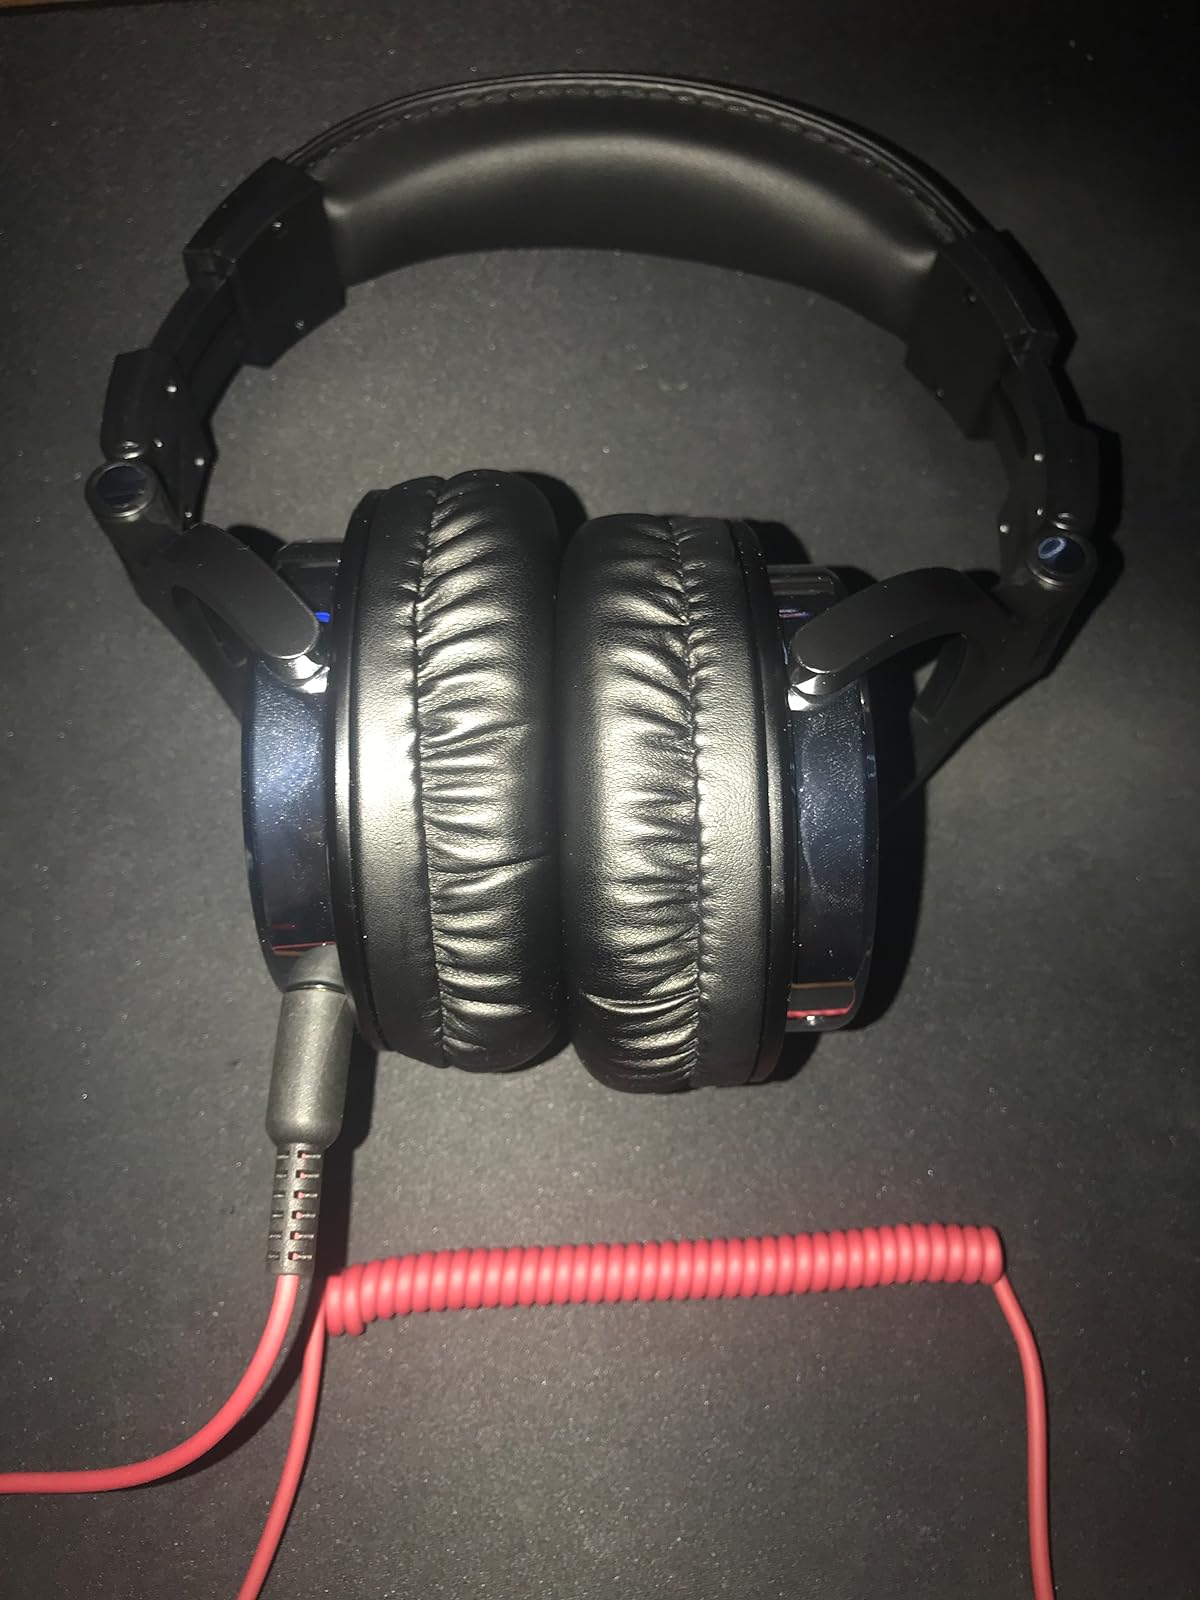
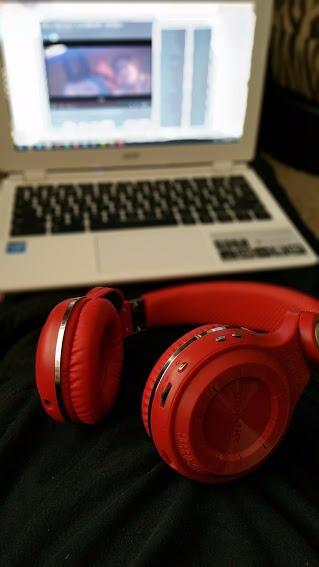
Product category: headphones
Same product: no